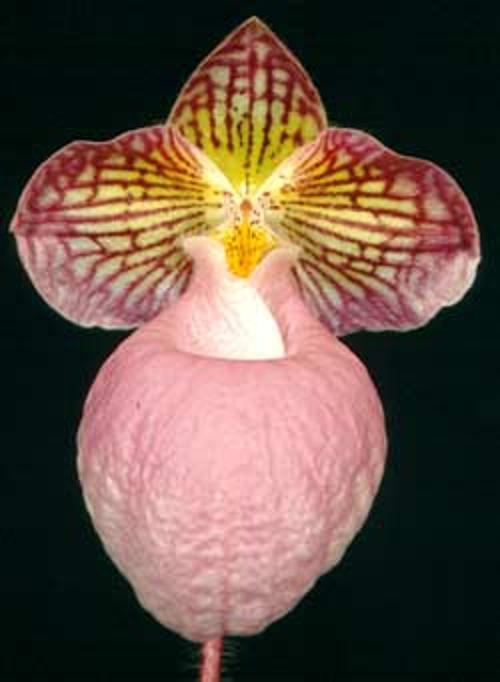
Label: hard-leaved pocket orchid